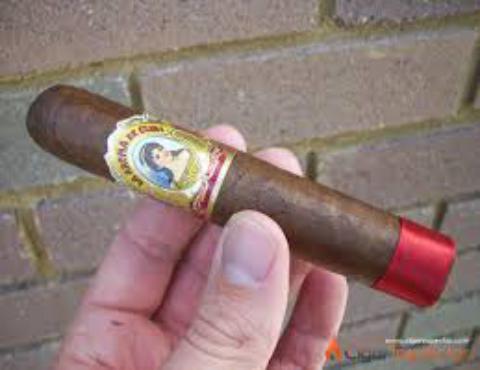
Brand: Aroma de San Andres
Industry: Necessities